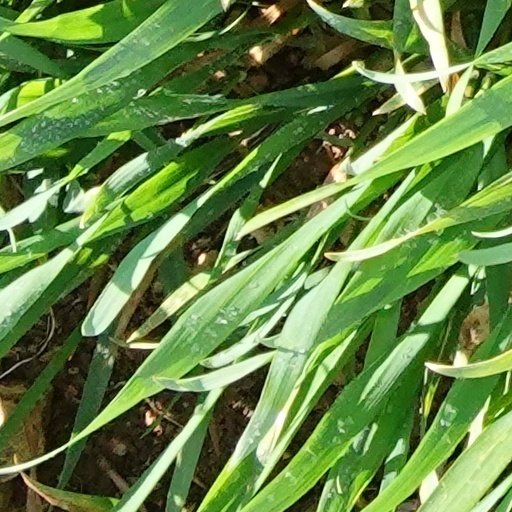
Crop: wheat